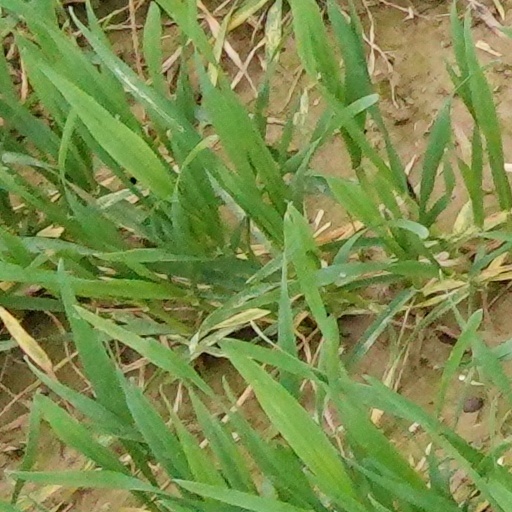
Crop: wheat